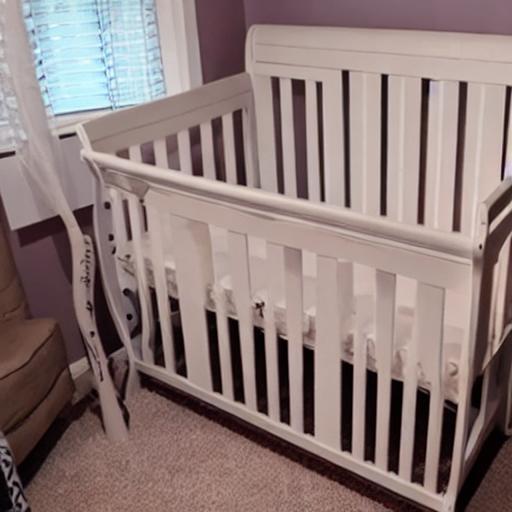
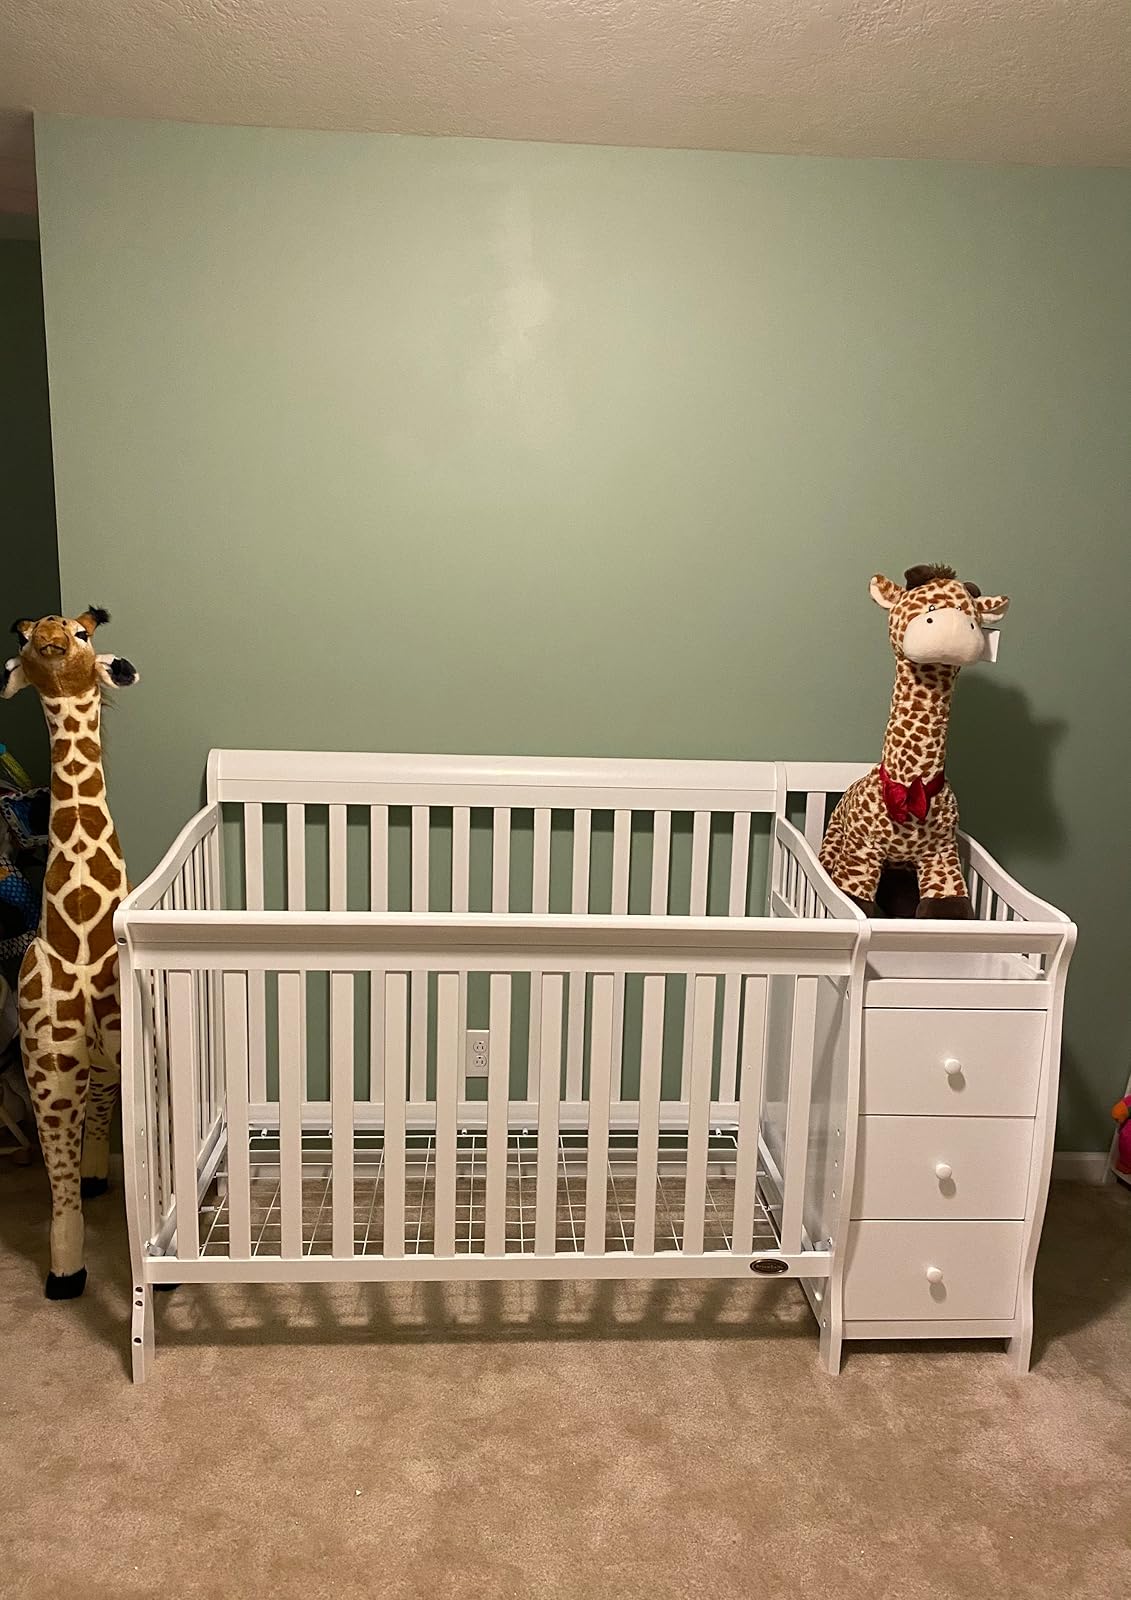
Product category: products_crib
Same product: no